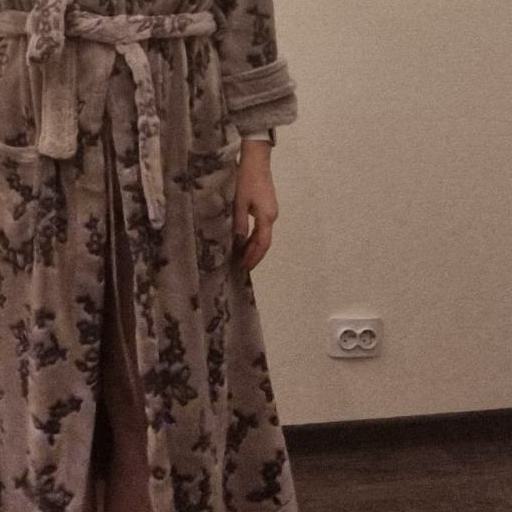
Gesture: no_gesture